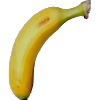
Label: banana_lady_finger